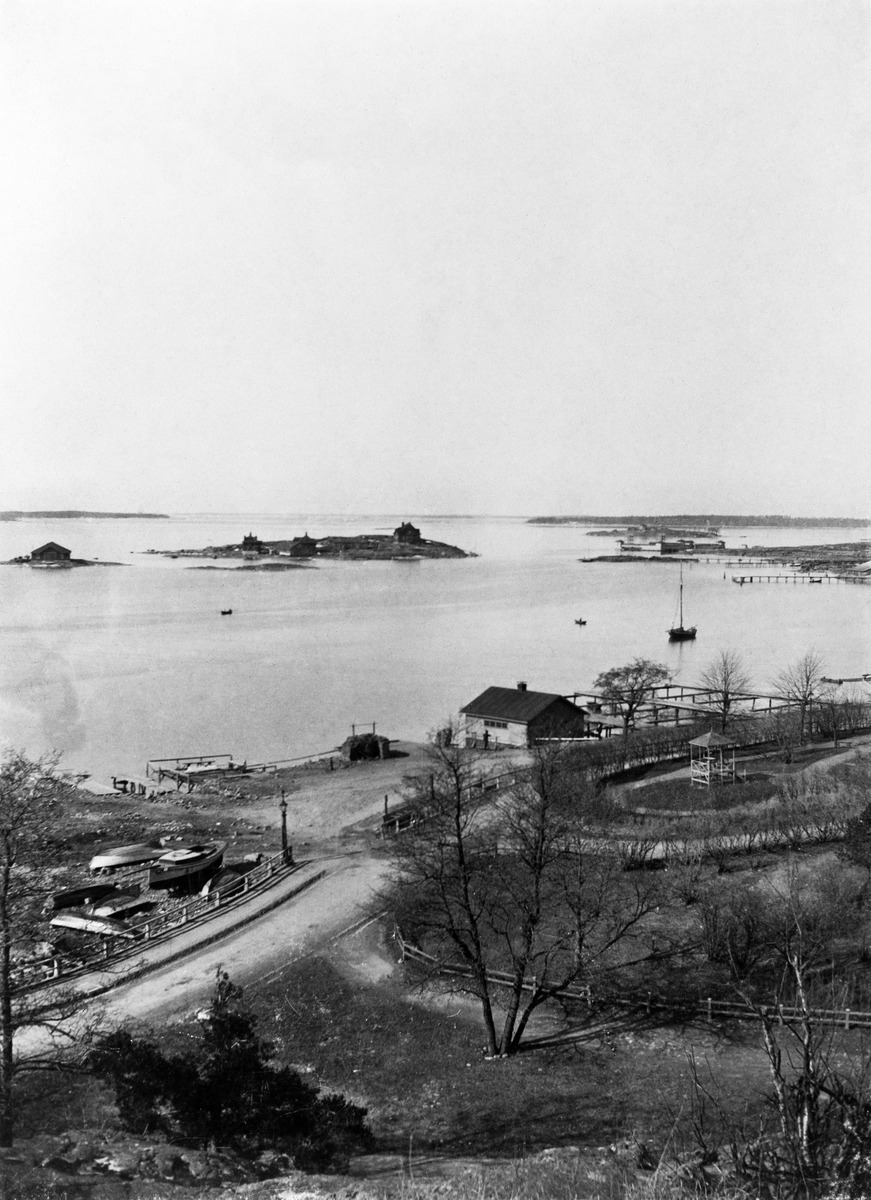
Läntinen Kaivopuisto, Läntinen Puistotie ja rantaa
sisällön kuvaus: Läntinen Kaivopuisto, Läntinen Puistotie ja rantaa. Taustalla Liuskasaari ja oikealla Ursinin uimalaitos ja Hernesaari mustavalkoinen
Ajankohta: kuvausaika 1893 jälkeen
Paikka: Suomi, Uusimaa, Helsinki, Kaivopuisto Helsinki, Helsinki
Aiheet: uimalaitokset, uimalat, rannat, saaret, puistot, veneet